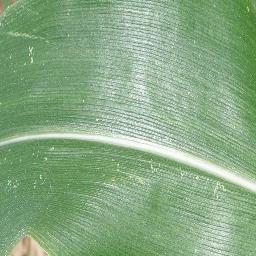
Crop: corn
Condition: (maize)_healthy